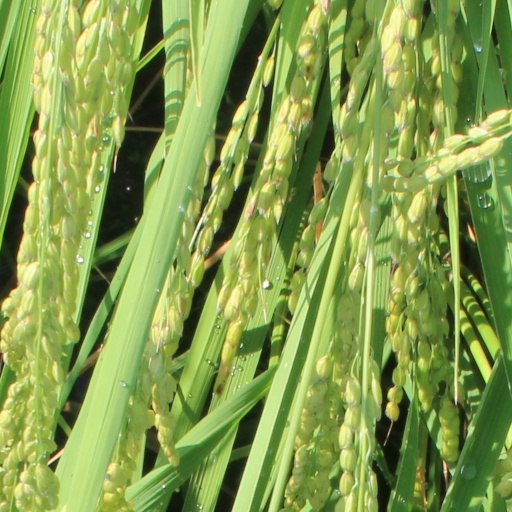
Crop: rice